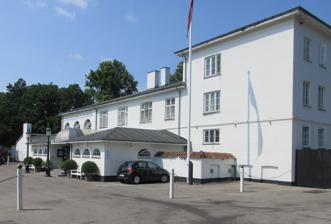
Building: Josty
Country: Denmark
Year built: 1899
Josty in 2016 Josty is a historic restaurant venue situated inside Frederiksberg Gardens , off Pile Allé, in the Frederiksberg district of Copenhagen , Denmark . It is now mainly operated as an event venue but also has a small number of hotel rooms and operates a café on the Veranda facing the park in the summer time. The current building is from 1899 but the place traces its history back to a pastry café which opened at the site in 1824. History Josty's Pavilion In the late 18th century  Frederiksberg became a popular excursion destination for citizens from Copenhagen. Some 30 guest houses and entertainment establishments opened in the area, especially along Allégade , Pile Allé and Frederiksberg Alleé . The place that would later turn into Josty's Pavilion was opened by the Italian sculptor Angostino Taddei in 1813. In 1824, it was taken over by Anton Joss. Born in 1790 in the small village of Aver, Graubünden , Switzerland , he moved to Copenhagen in 1812 where he opened a pastry bakery under the name Josty on Østerbrogade (current No. 24). In 1824, Lord Chamberlain Adam Wilhelm Hauch, a frequent guest of the establishment, arranged for King Frederick VI to grant Josty a license to open a pastry shop at Frederiksberg Gardens .  He constructed a new pavilion at his own expense that same year. The buffet in Josty's Pavilion in 1899 When Anton Josty died in 1853 his only son, who was born 1832 and was  also named Anton Josty, took over the business, running it until his death in 1899. Under the leadership of Anton Josty, his widow and children replaced the old pavilion with a significantly larger restaurant building. The Josty family owned the place until 1937. Today Present day Josty plays host to celebrations, meetings and other events for up to 320 guests. It also has eight hotel rooms. The restaurant currently serves brunch and a café is operated on the veranda facing the park in the summer time. An à la carte  restaurant is expected to open in 2016. References